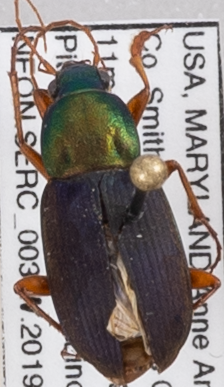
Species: Chlaenius emarginatus
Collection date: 2019-07-25
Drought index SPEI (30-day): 0.074
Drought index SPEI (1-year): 1.69
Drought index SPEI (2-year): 1.69